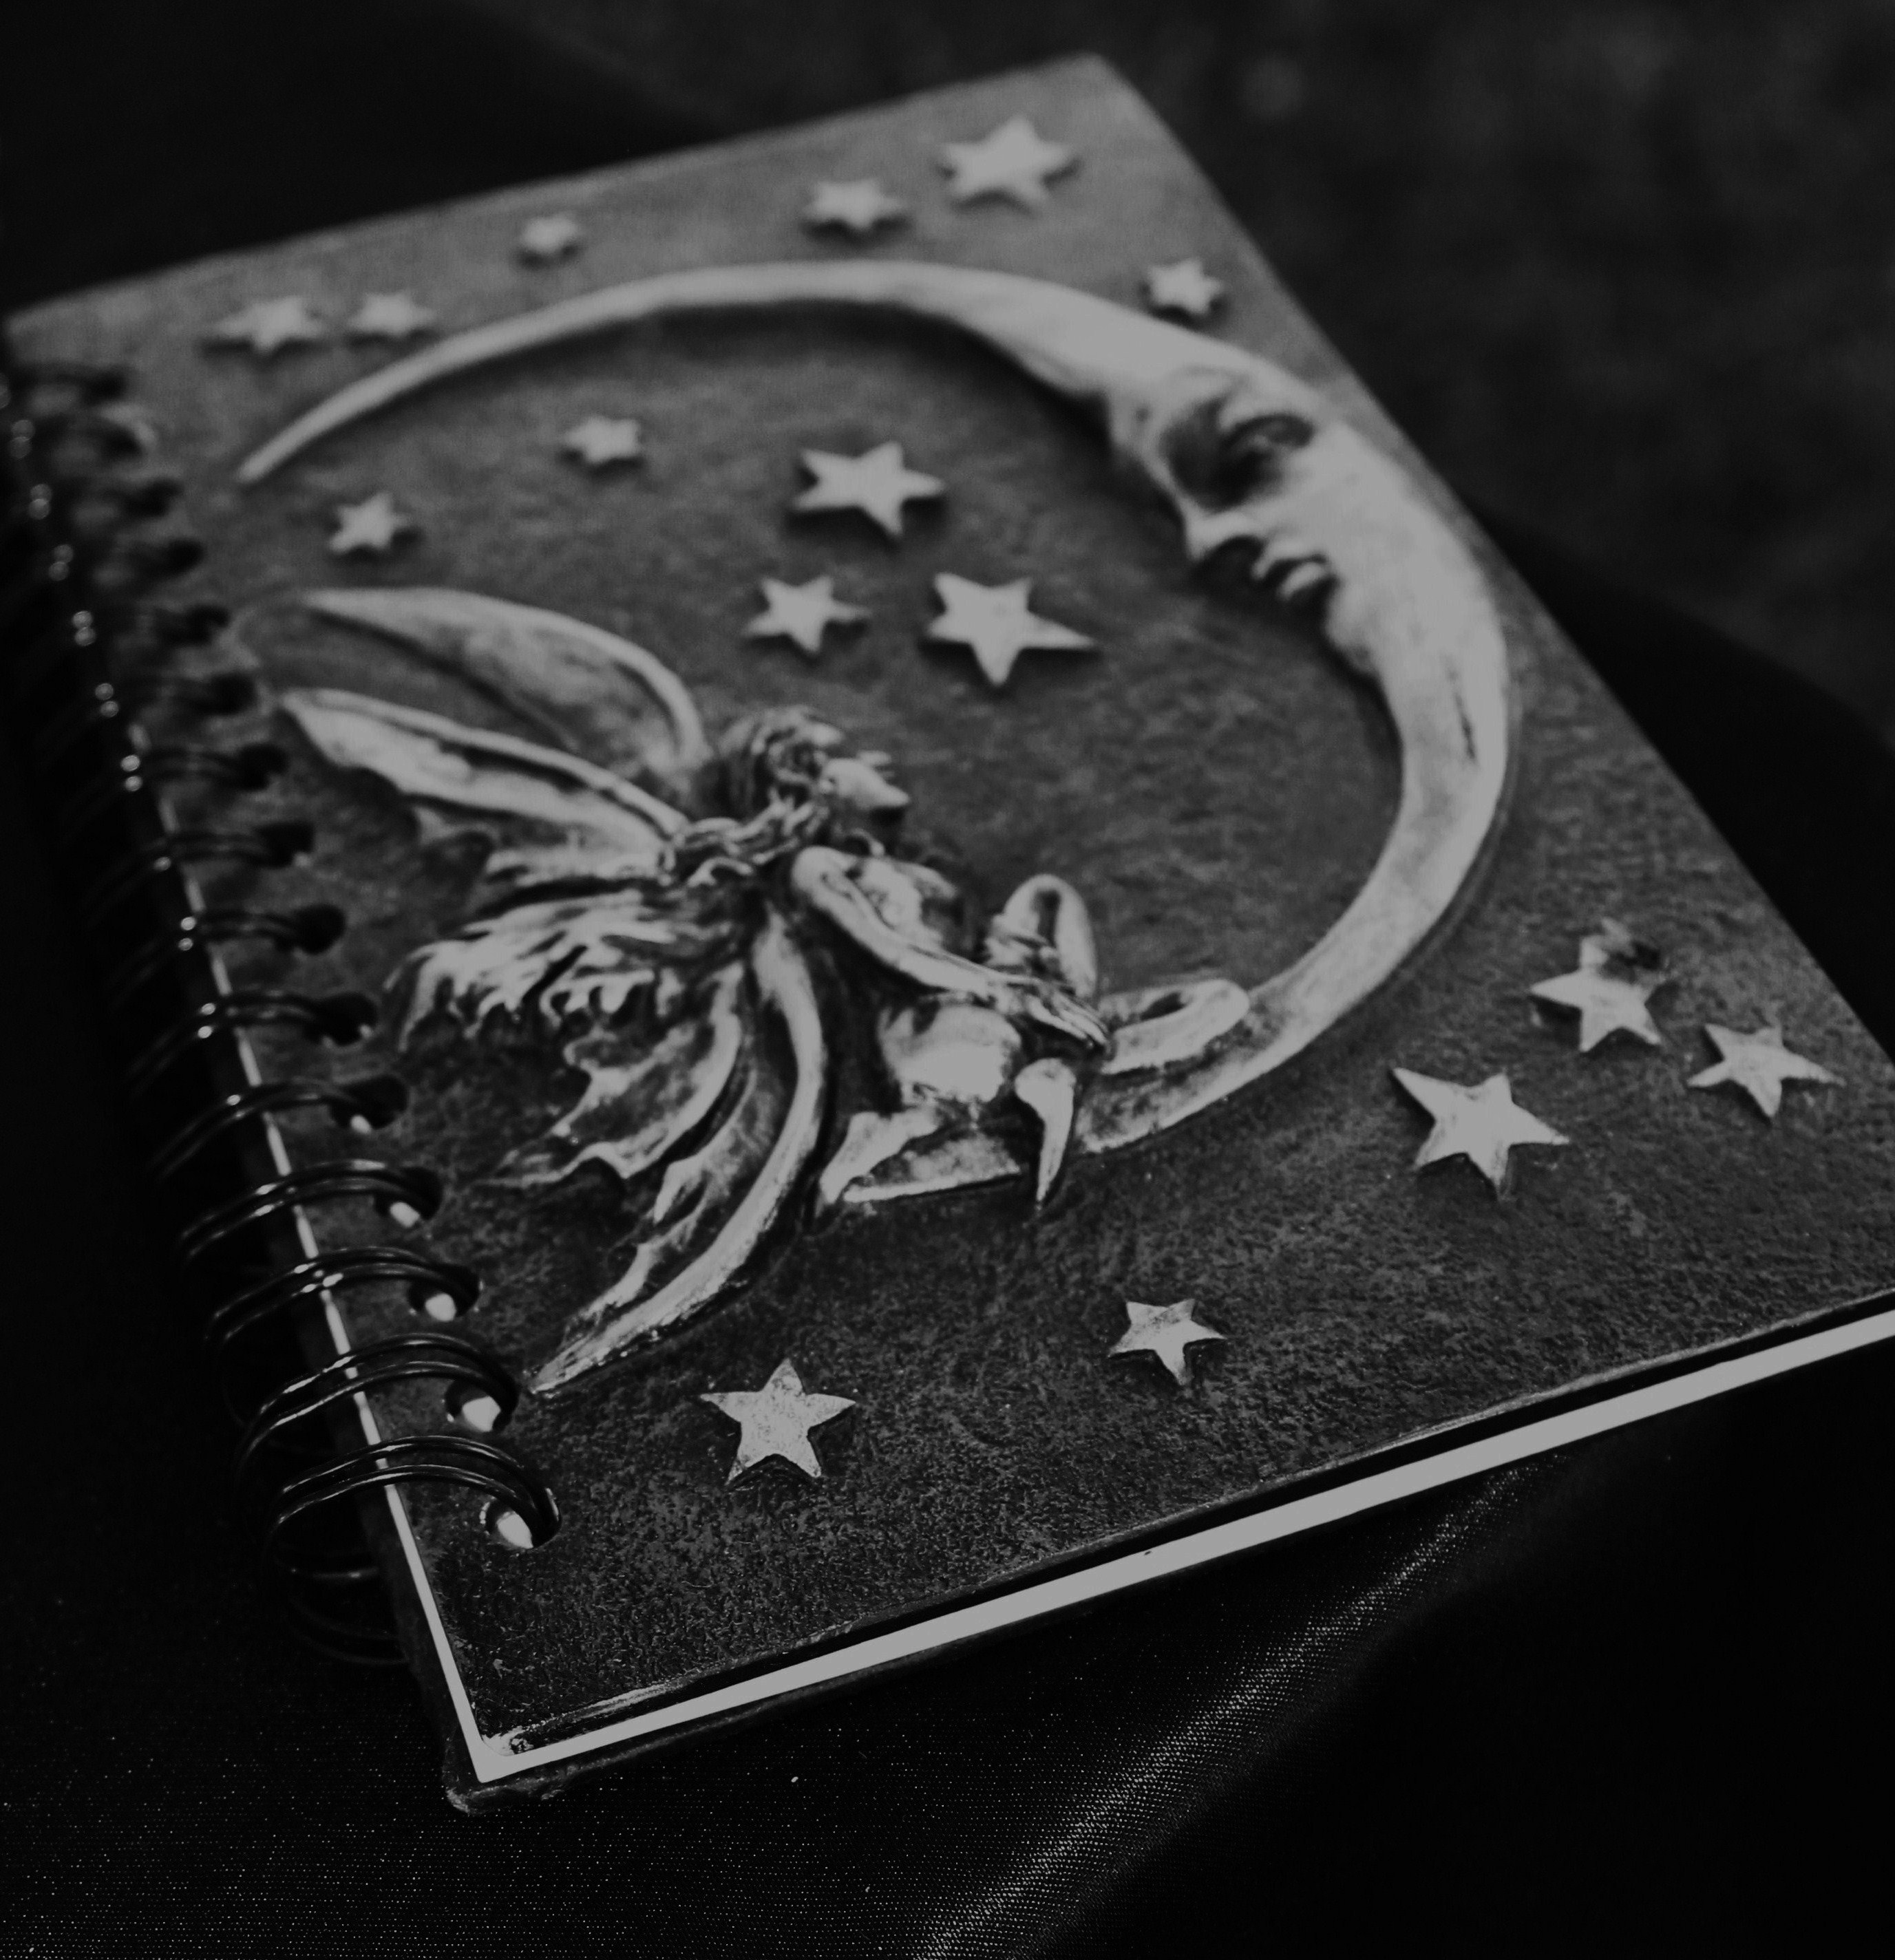
watch, black and white, mystical, journal, mystic, black, monochrome, astrology, mysterious, silver, fantasy, magic, medium, prediction, witch, magical, fairy, oracle, magician, spell, mysticism, paranormal, supernatural, occult, fortuneteller, sorcery, realm, psychic, witchcraft, esoteric, crescent moon, amber avalona, pagan, witchery, monochrome photography, occultism, wicca, paganism, pagan pride, pagan pride fest, pagan pride festival, astrological, foretell, magical realm, spell book, magical spells, witch's journal, clairvoyant, prophecy, fairy magic, faery magic, magyck, fashion accessory, bling bling